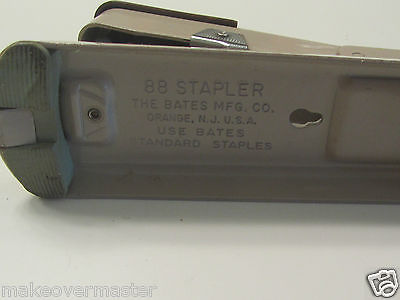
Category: stapler